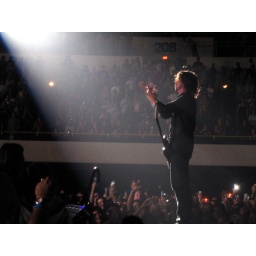
John took this picture. He is a tall person and able to see over people's heads at rock shows.